Loudounhill railway station

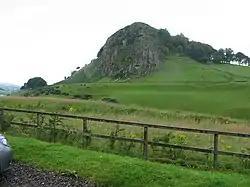
Loudoun Hill from near the site of the station

On 4 July 1905 the line opened, thereby connecting the Darvel Branch that ran from Kilmarnock, resulting in the line becoming a through route to Strathaven which was a line jointly run between the Glasgow and South Western Railway (G&SWR) and the Caledonian Railway (CR). The CR owned the Loudounhill to Strathaven section and the G&SWR owned the section from Loudounhill to Darvel and beyond.